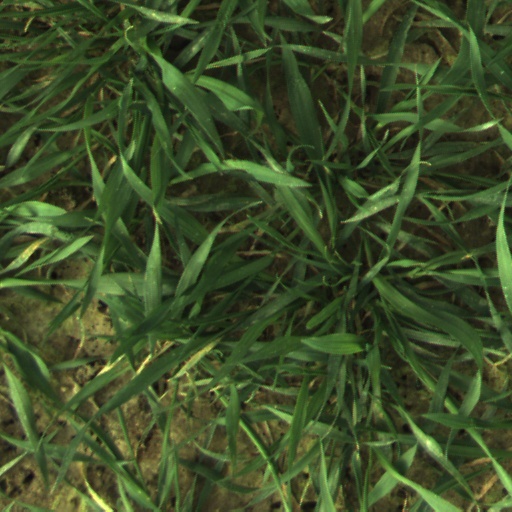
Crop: wheat